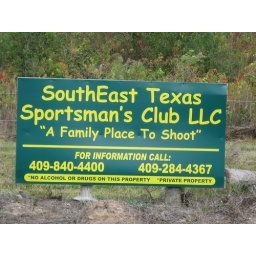
sign I spotted in Texas